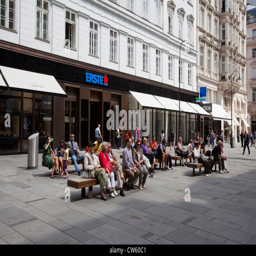
people sitting on a bench in street